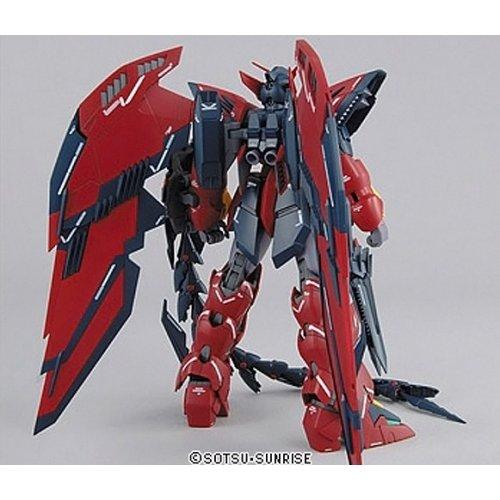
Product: Bandai Gundam Epyon ver EW 1/100, Master Grade
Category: Toys & Games | Hobbies | Models & Model Kits | Model Kits | Figure Kits
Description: Transforms from Mobile Suit form to Dragon Flight Mode.
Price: $58.31
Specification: PackageDimensions:15.7x12.3x3.4inches|ItemWeight:1.76pounds|ShippingWeight:1.9pounds(Viewshippingratesandpolicies)|DomesticShipping:ItemcanbeshippedwithinU.S.|InternationalShipping:ThisitemcanbeshippedtoselectcountriesoutsideoftheU.S.LearnMore|ASIN:B004UILW6E|Itemmodelnumber:170379|Manufacturerrecommendedage:8-15years